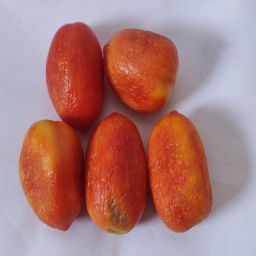
Crop: Tomato
Quality: Old